Wem

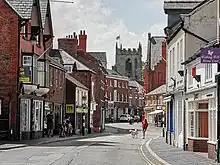
Wem high street

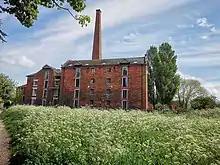
River Roden and Wem Mil. There has been a mill on this site since medieval times. The building was converted to flats in the mid-2000s.

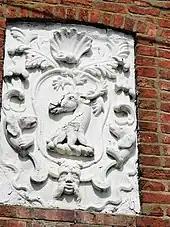

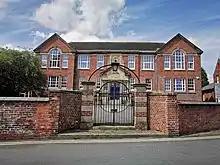
The Adams School

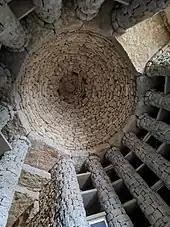
Soulton Long Barrow, a modern columbarium outside the town

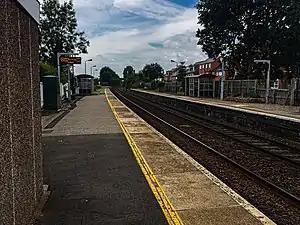
Wem railway station in 2020

Wem was historically the centre of a large parish, which became a civil parish in 1866. In 1891 the civil parish had a population of 3796.